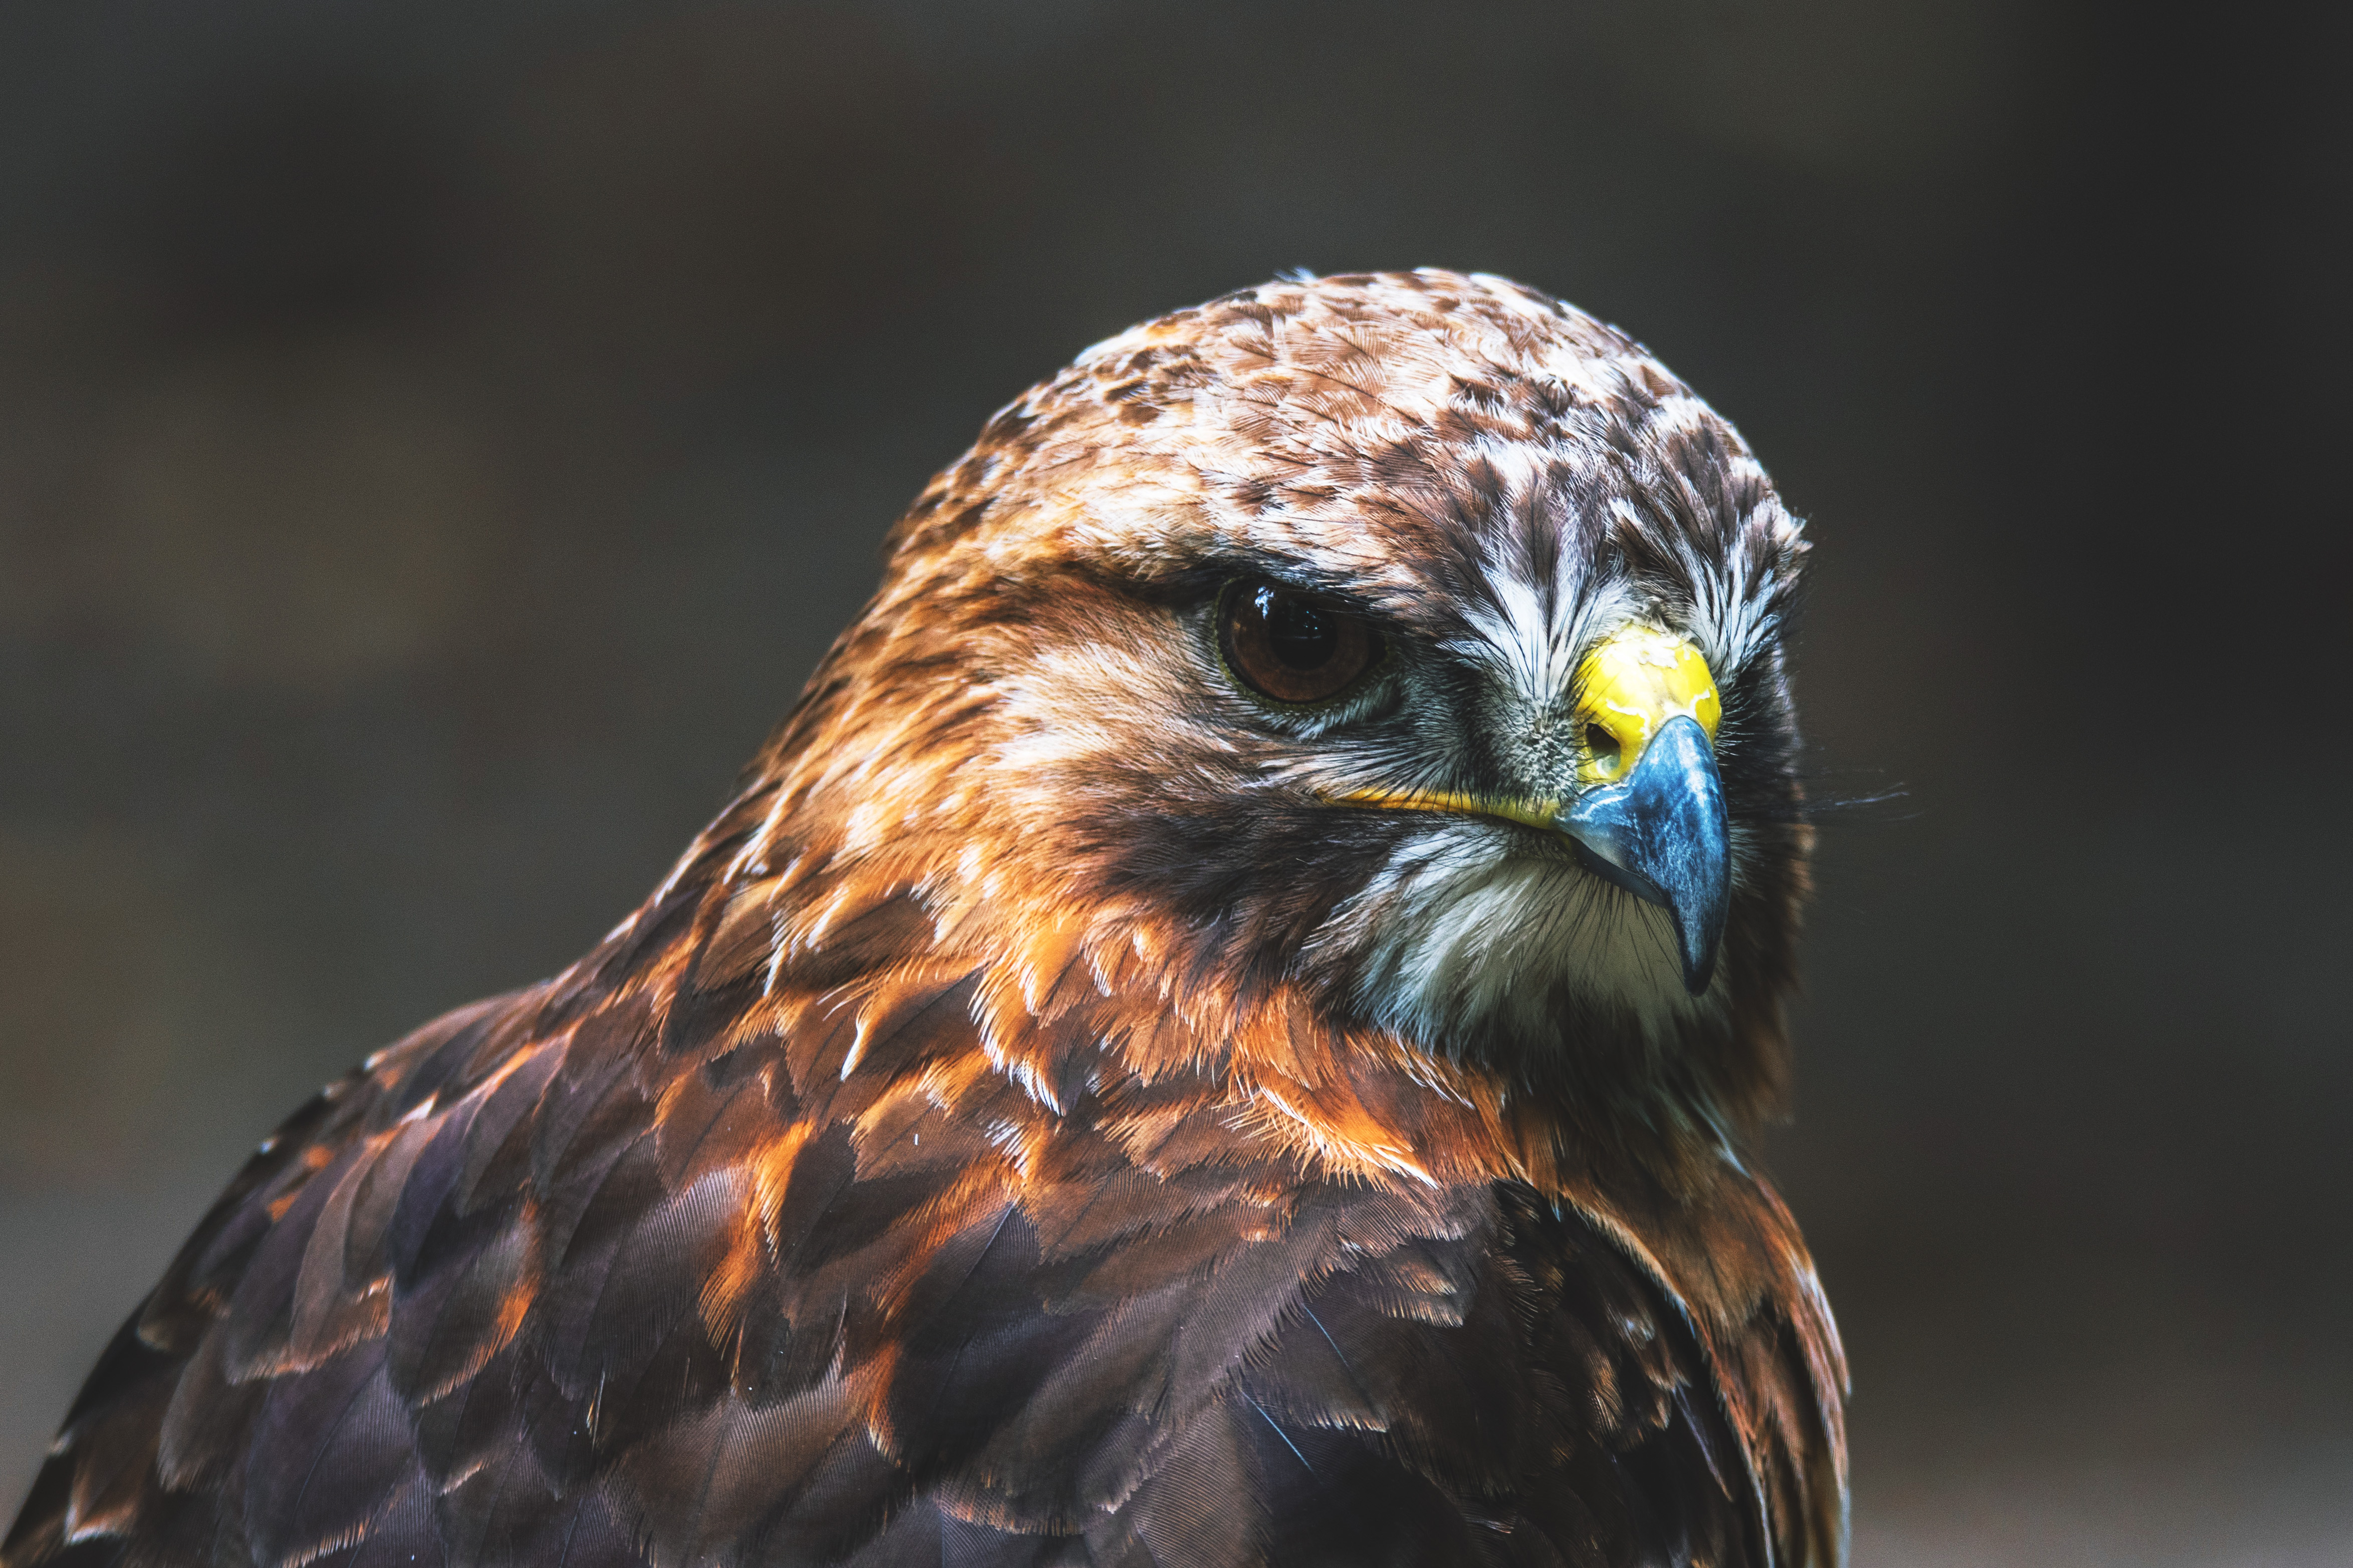
bird, vertebrate, beak, hawk, bird of prey, accipitridae, buzzard, accipitriformes, falcon, red shouldered hawk, wildlife, close up, sharp shinned hawk, eagle, kite, feather, peregrine falcon, eye, golden eagle, harrier, red tailed hawk, cooper's hawk, terrestrial animal, falconiformes, organism, northern harrier, adaptation, owl, fashion accessory, wing